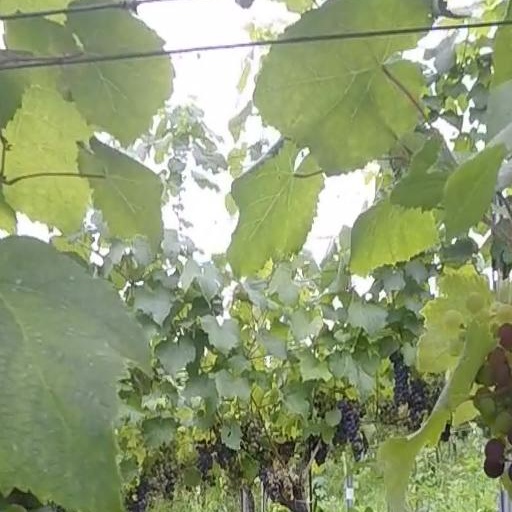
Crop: grape